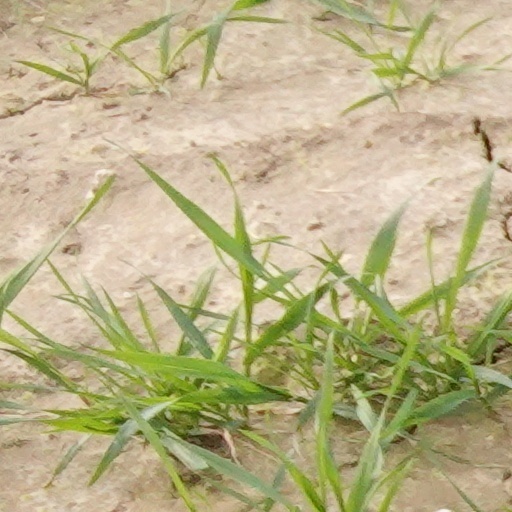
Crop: wheat